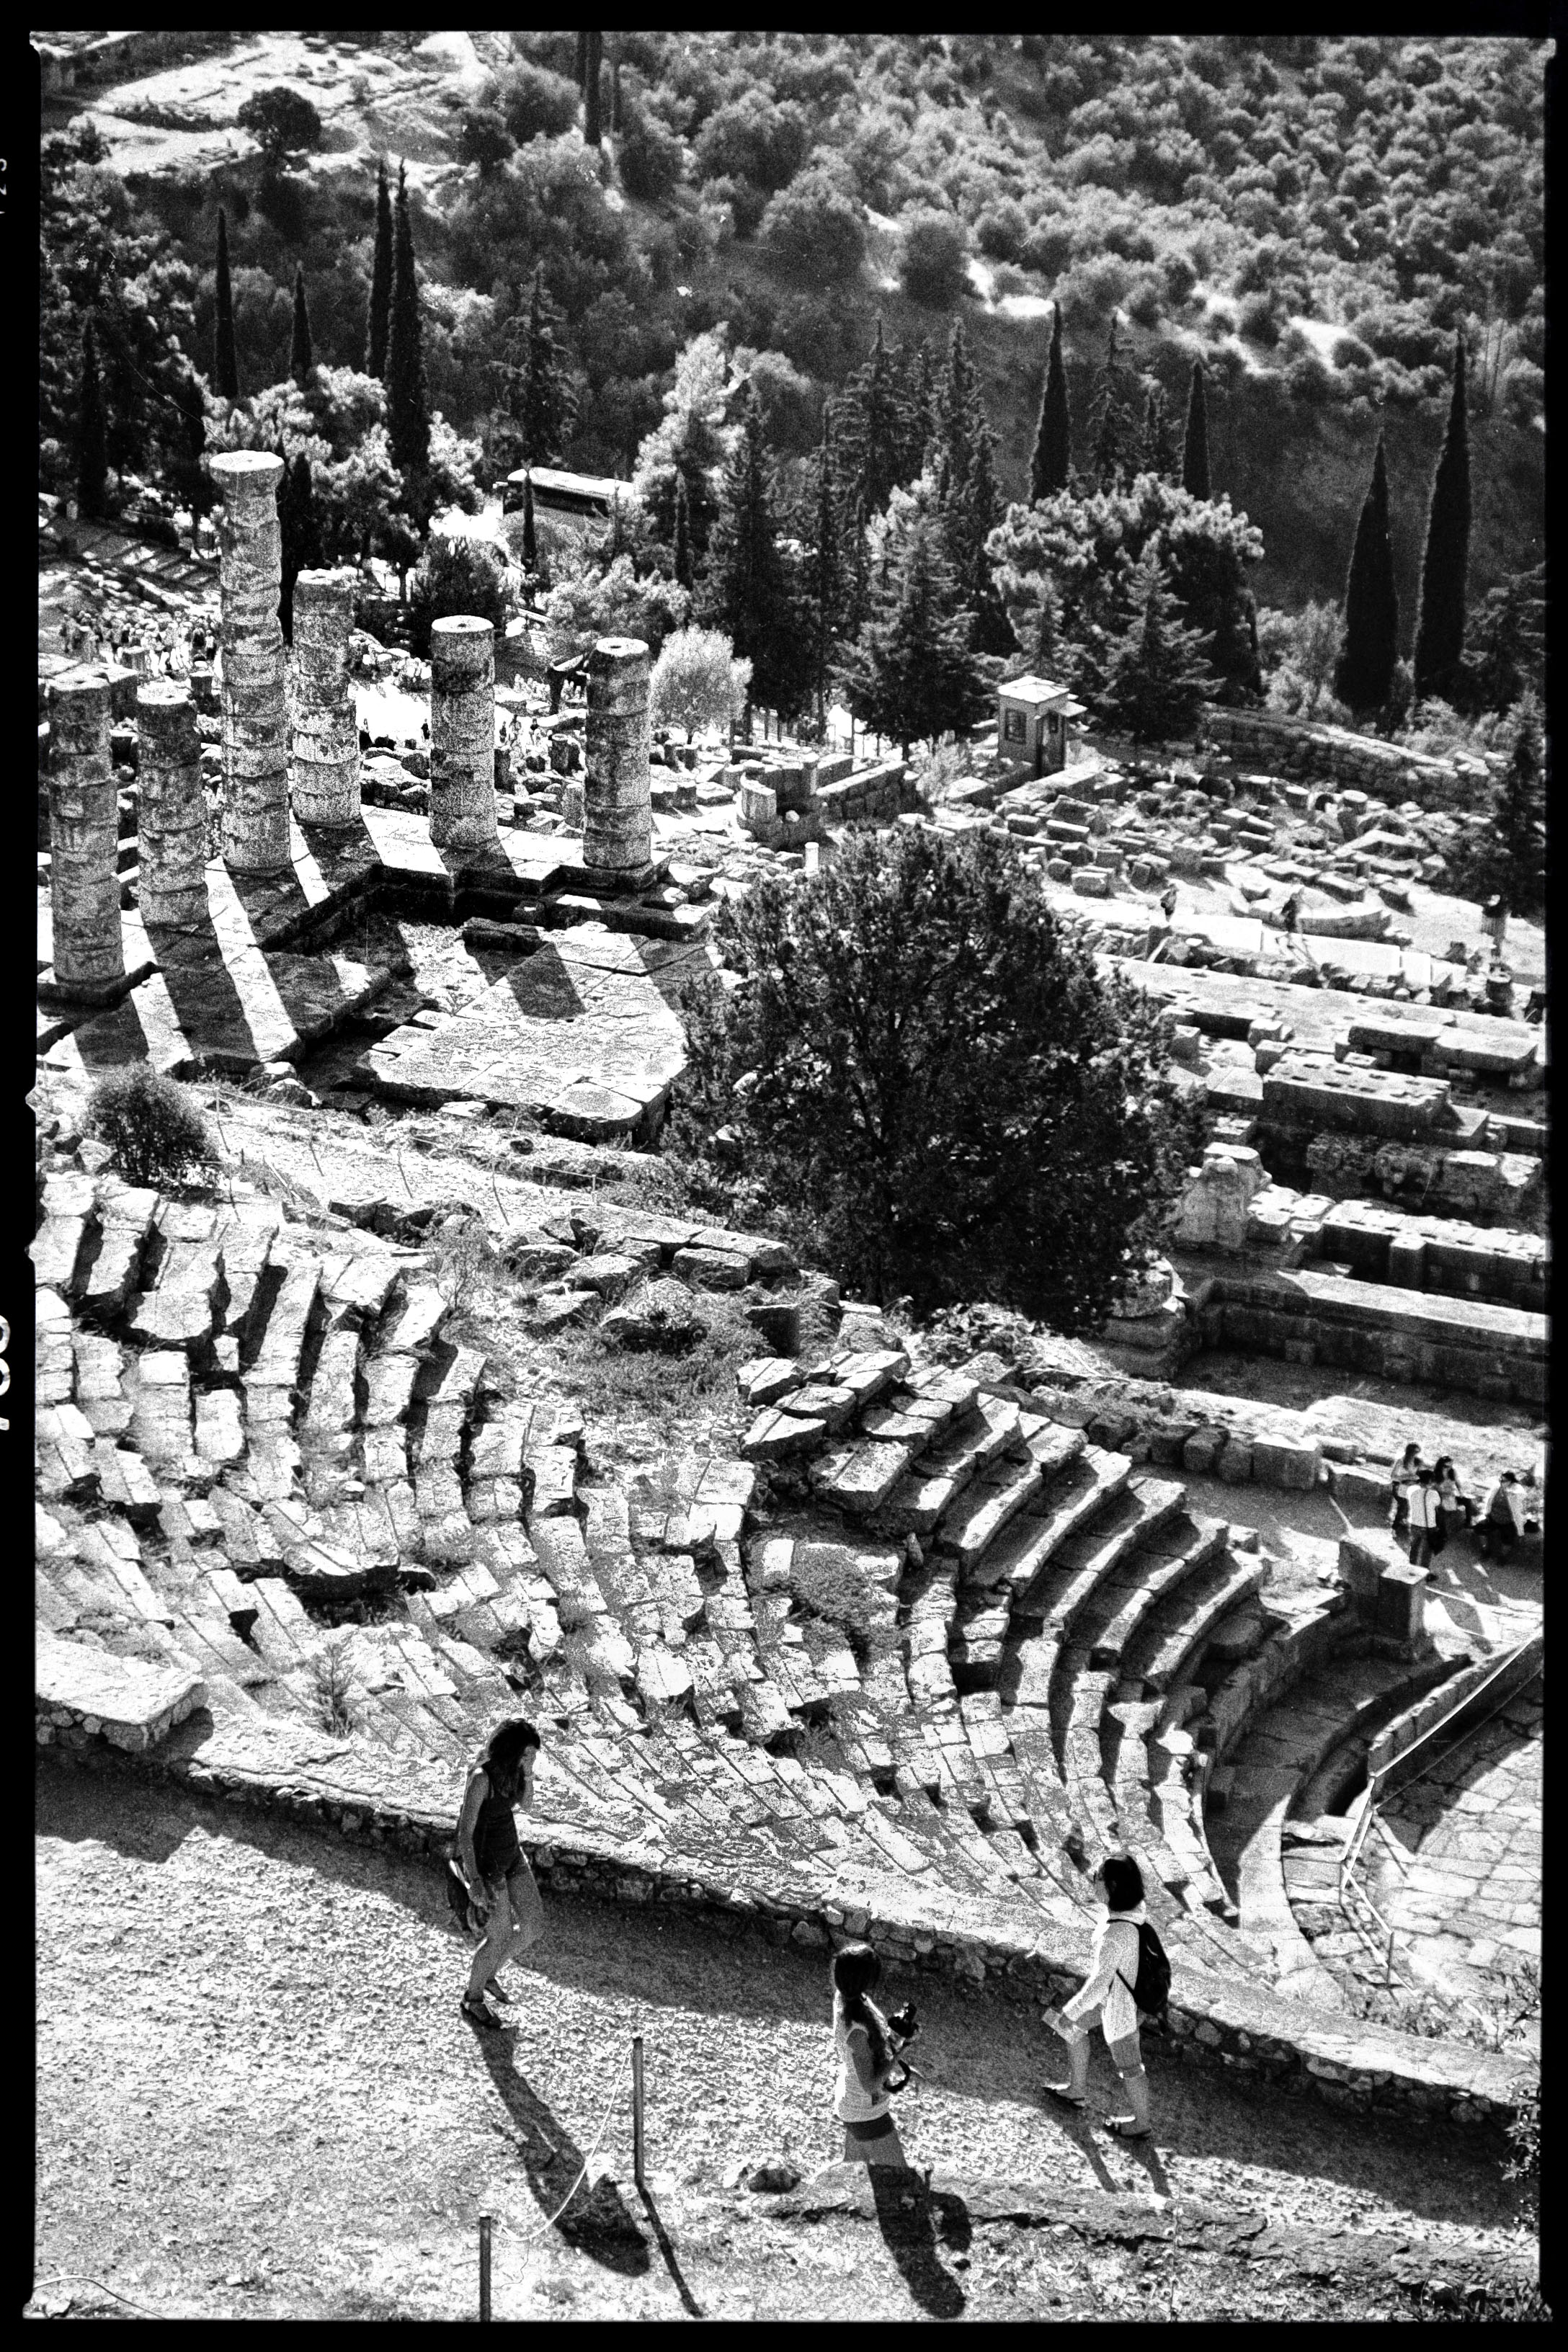
rock, black and white, photography, wall, travel, fujifilm, monochrome, art, ruins, photograph, greece, fuji, fujix, fujixe1, delphi, monochrome photography, ancient history